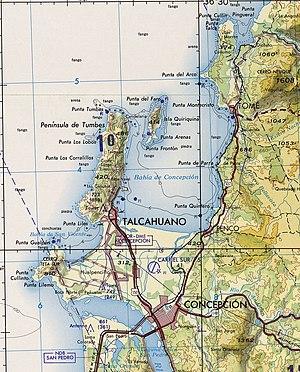
Le phare de Quiriquina est un phare actif situé sur l'île Quiriquina, à l'entrée de la baie de Concepción, dans la région du Biobío au Chili.
La baie de Concepción est une baie naturelle située sur la côte de la province de Concepción dans la région du Biobío, au Chili. À l'intérieur de la baie se trouvent plusieurs des ports les plus importants de la région et du pays, parmi lesquels Penco, Talcahuano et Lirquén.
L'île Quiriquina, en espagnol : isla Quiriquina, est une île située à l'entrée de la baie de Concepción, à 11 km au nord de Talcahuano, dans la province de Concepción au Chili. Quiriquina signifie « plusieurs Turdus » en langue mapuche).